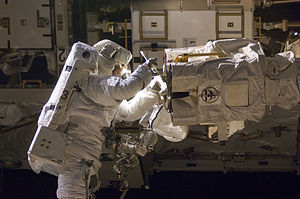
STS-129 / Missionen
STS-129 var rumfærgen Atlantis's 31. og næstsidste rummission og blev indledt med opsendelsen d. 16. november 2009 klokken 14:28 pm EST lokal tid. Atlantis landede d. 27. november 2009 9:44 a.m. EST.